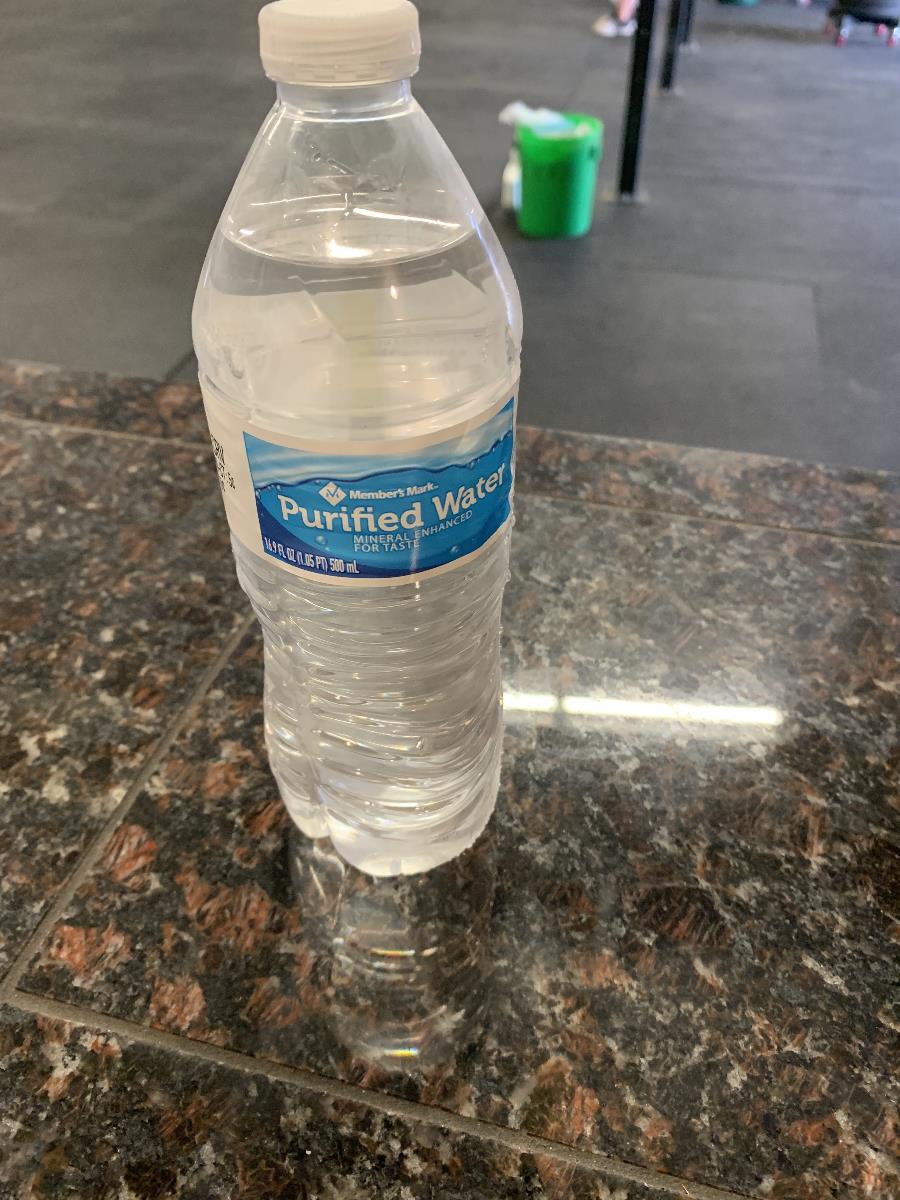
Waste category: plastic